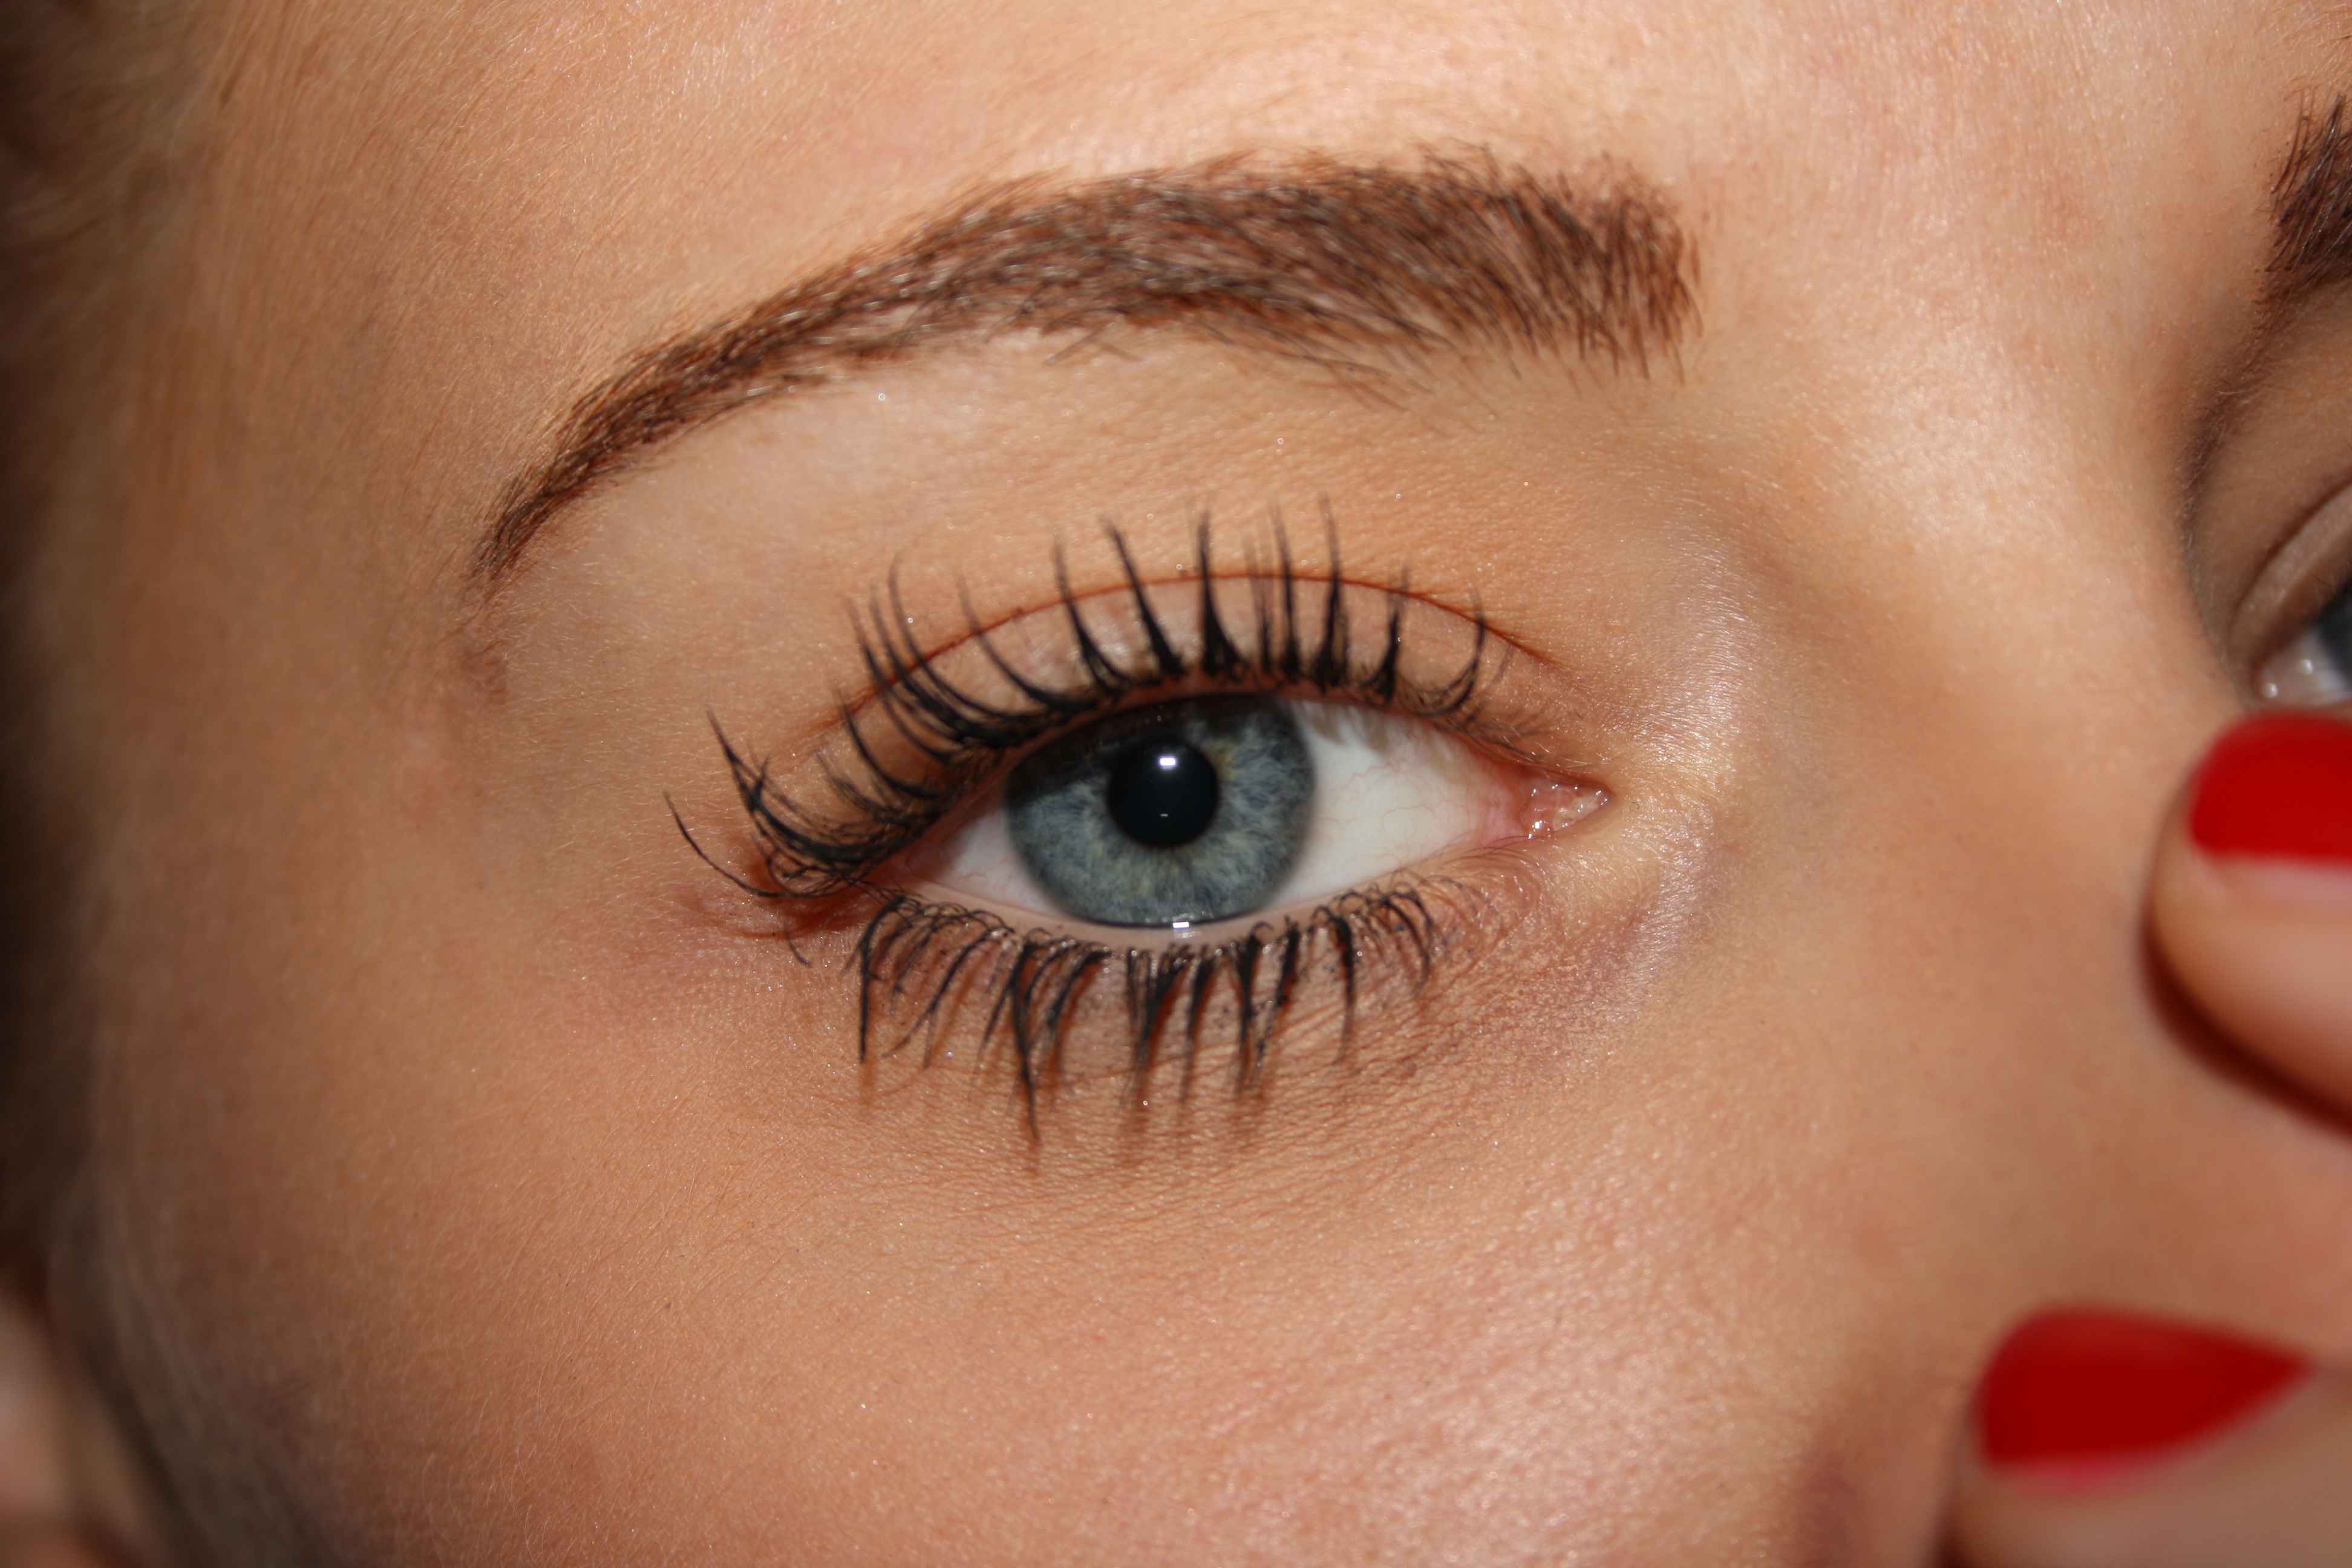
woman, view, red, human, close, eyebrow, make up, eyelash, close up, human body, face, nose, cheek, eye, head, skin, beauty, organ, mascara, melted, cosmetics, eyelashes, forehead, eyelash extensions